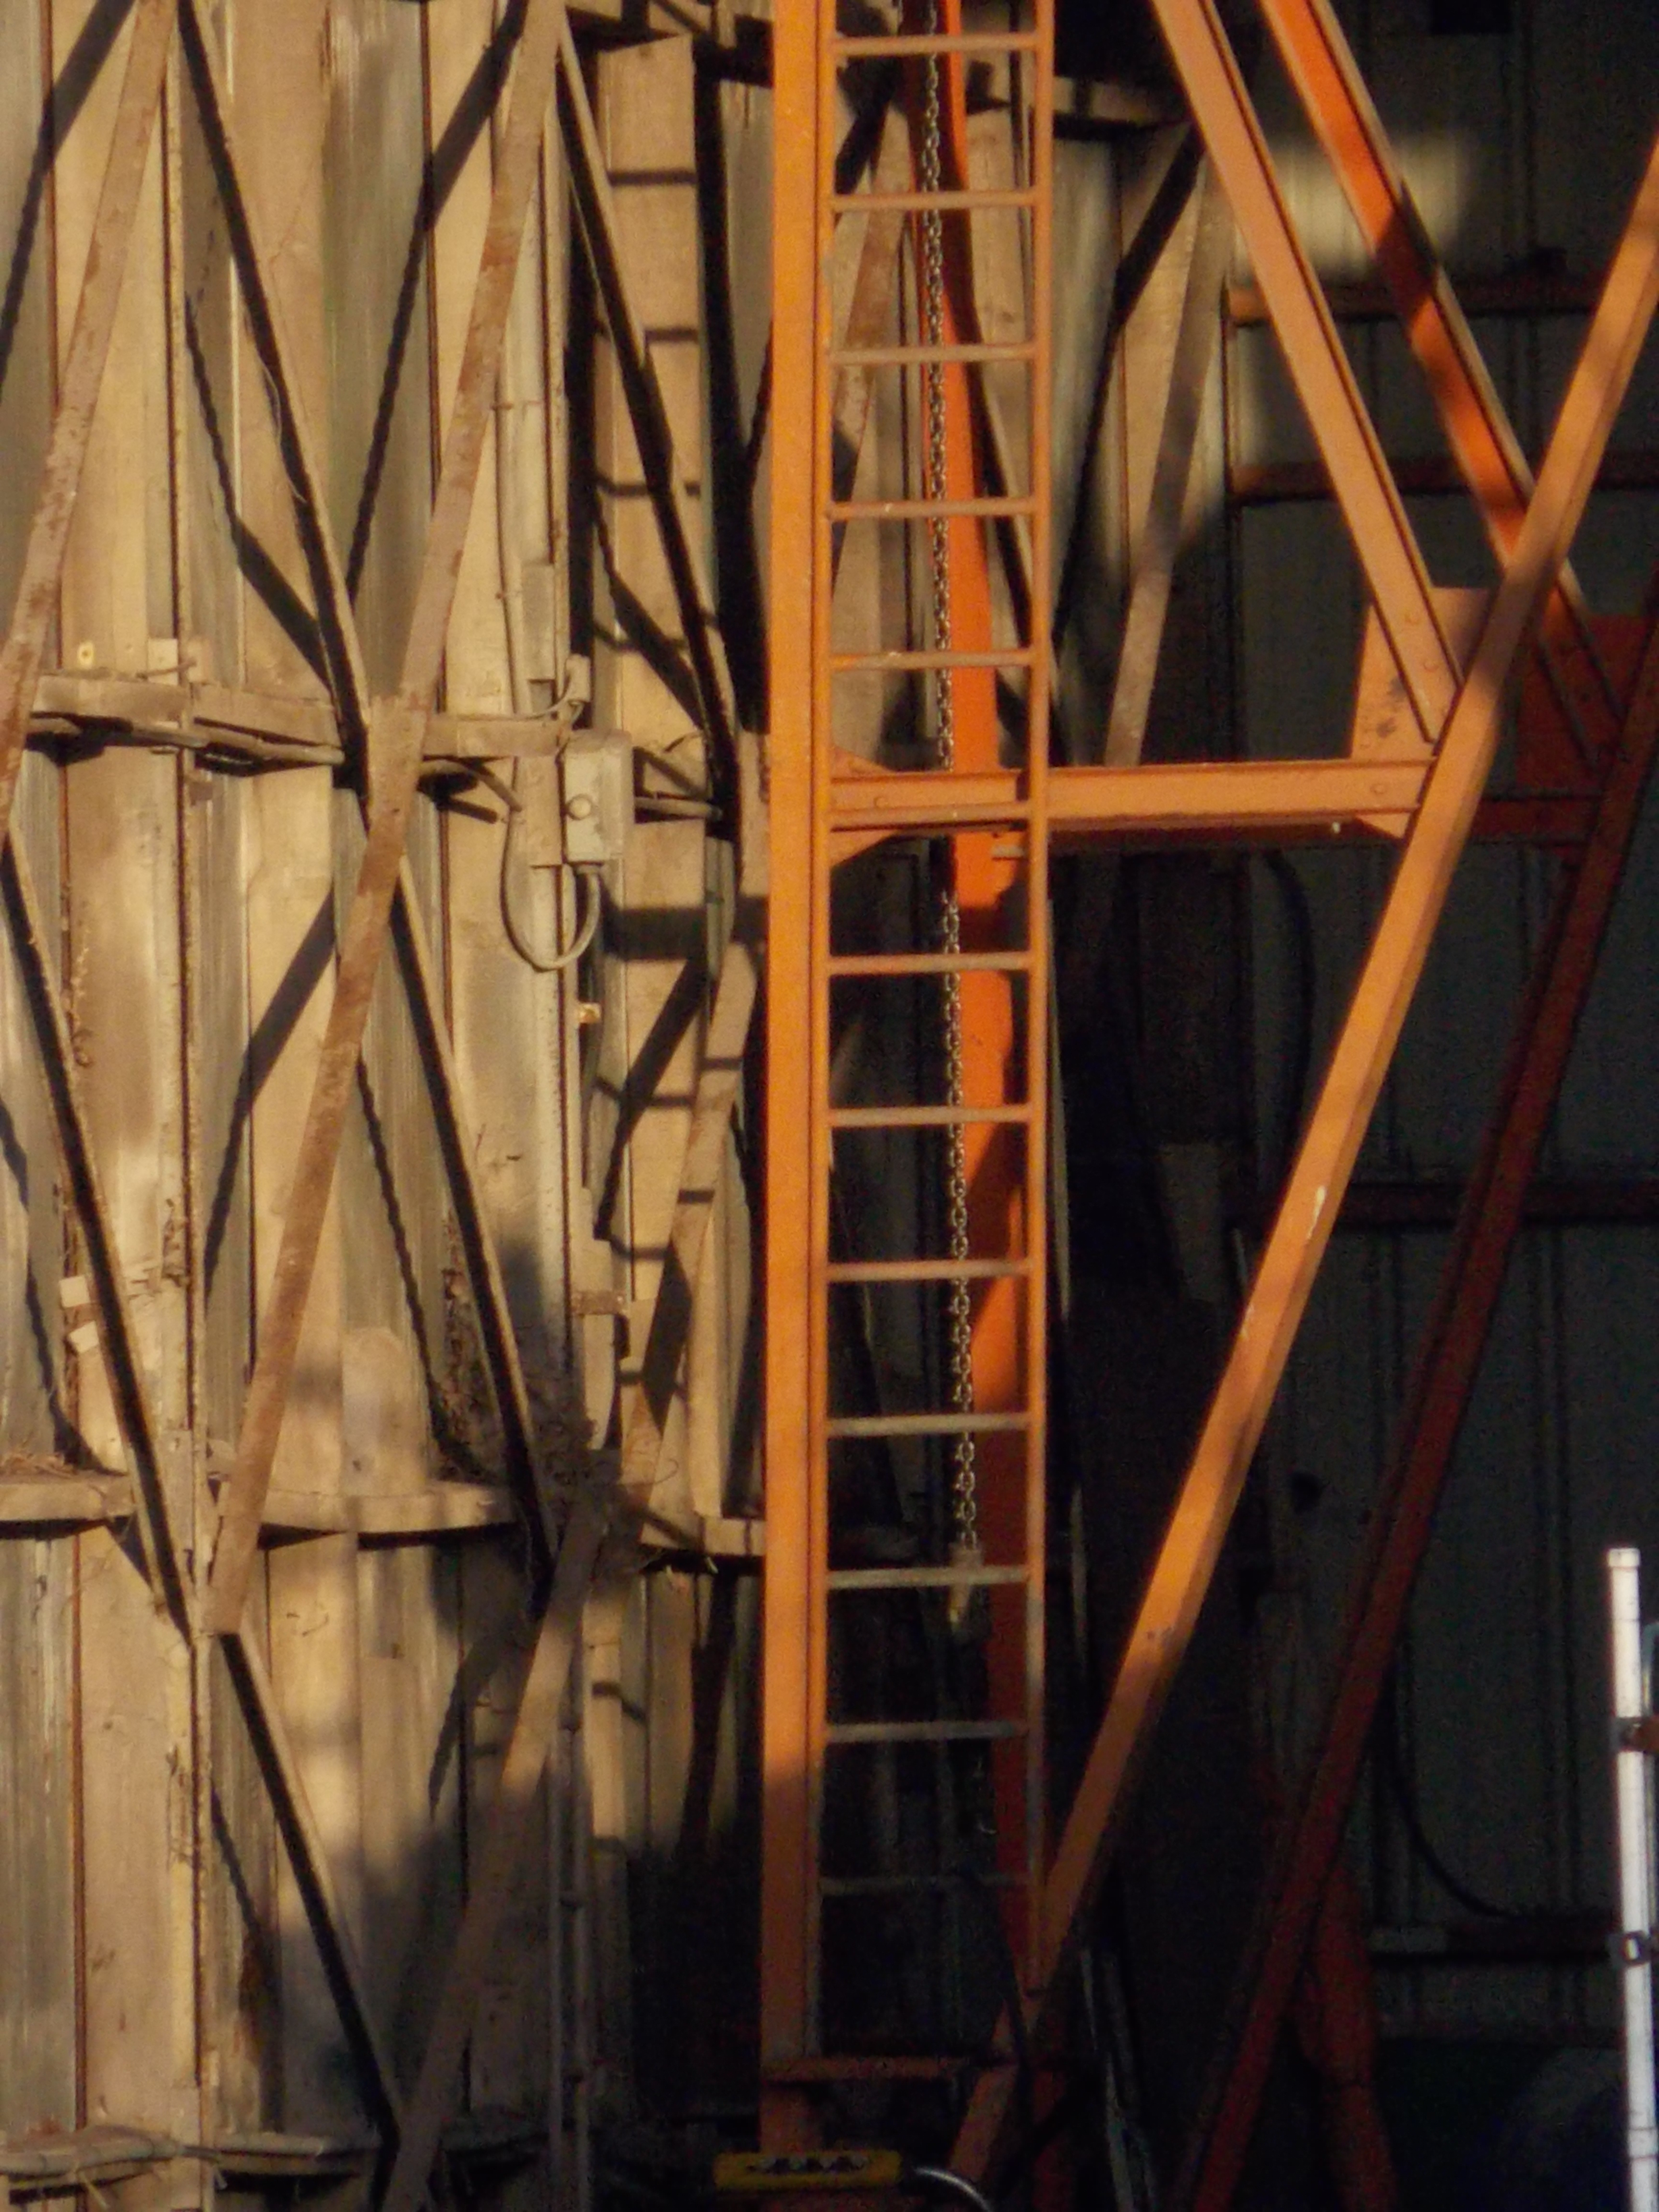
ladder, steel, structure, architecture, shipyard, chains, iron, building material